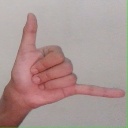
अक्षर: द